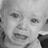
Emotion: sad